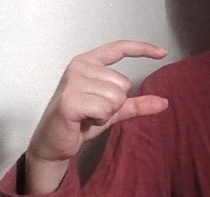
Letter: dal